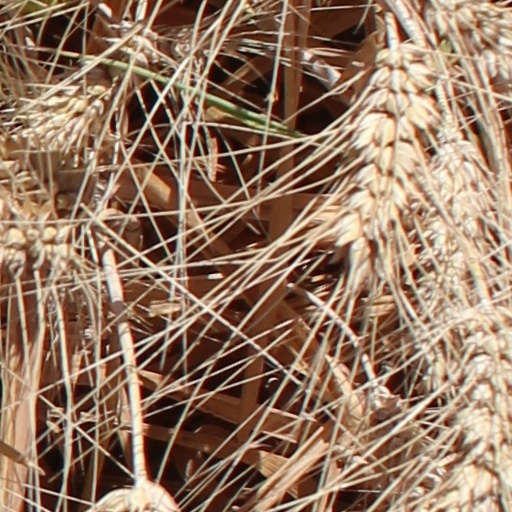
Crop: wheat